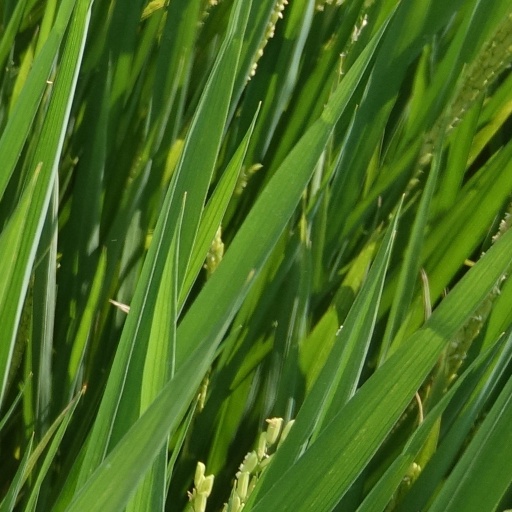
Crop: rice